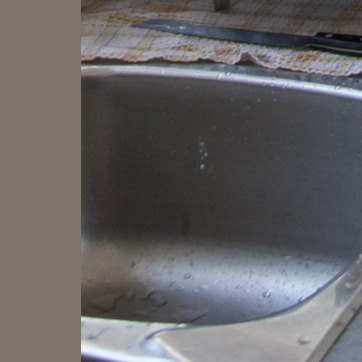
Material: metal